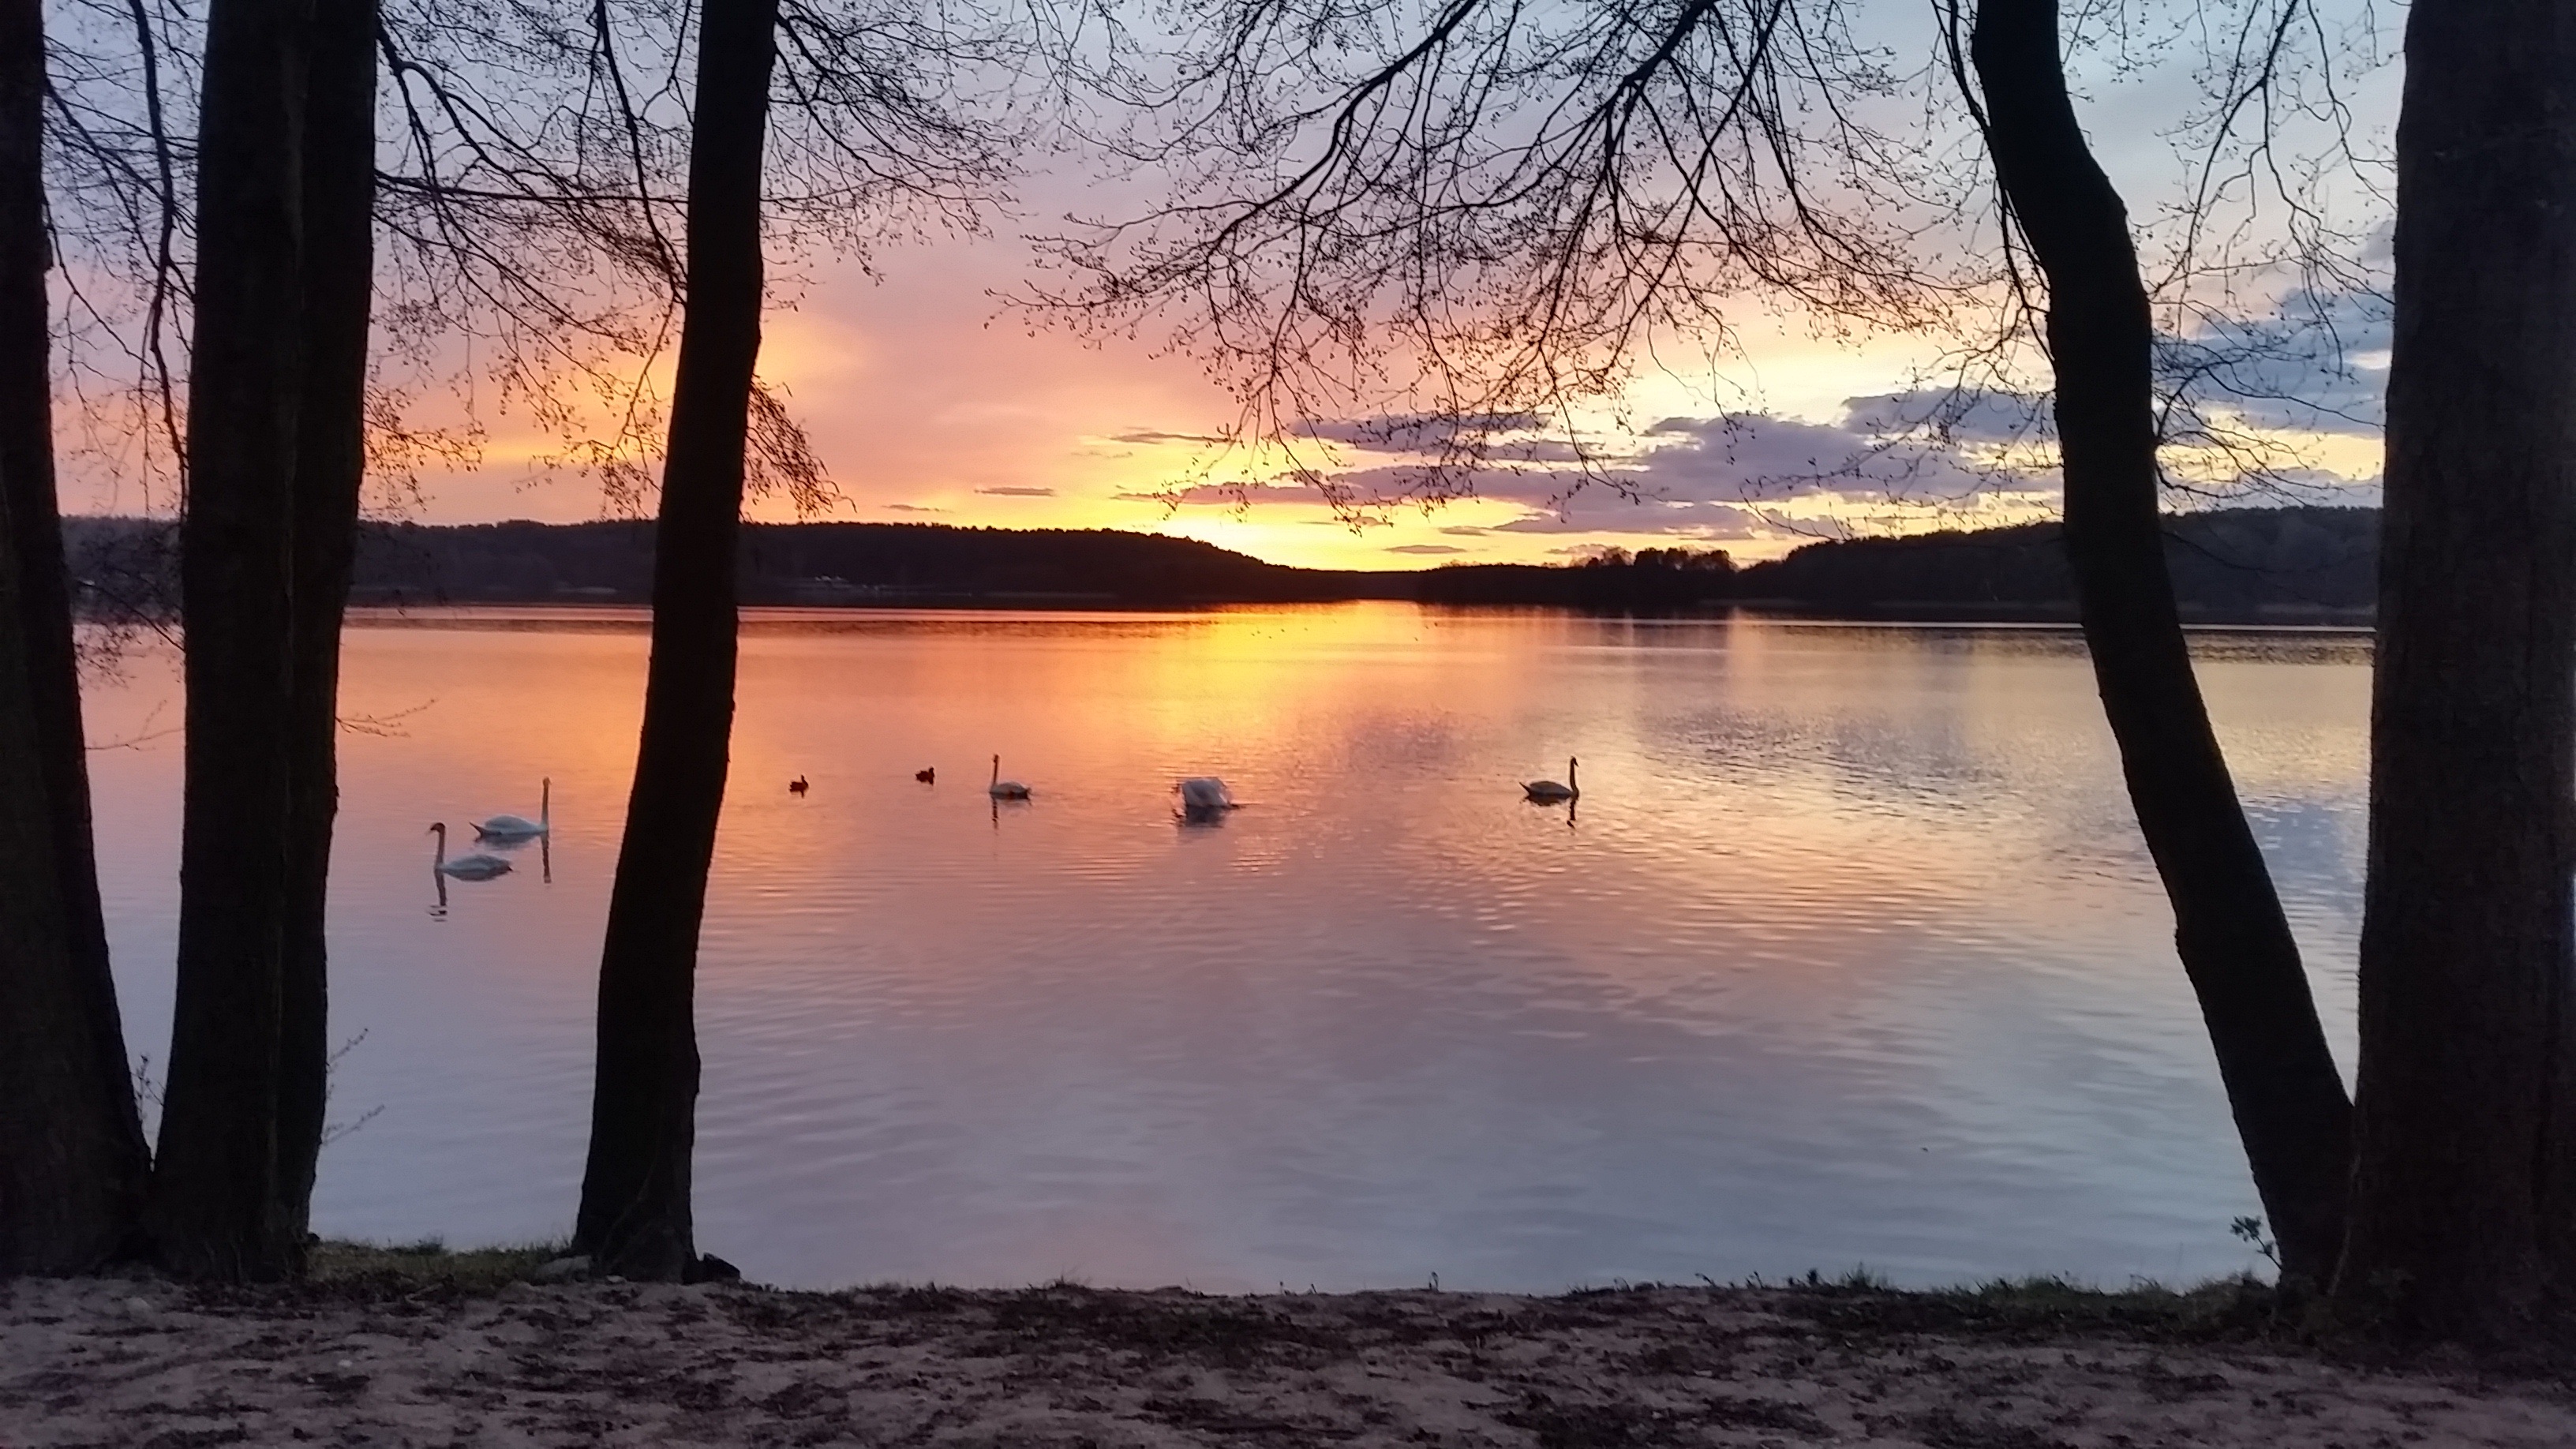
landscape, sea, tree, water, nature, cloud, sky, sun, sunrise, sunset, sunlight, morning, lake, dawn, river, dusk, evening, reflection, body of water, clouds, branches, poland, swans, loch, masuria, romanticism, atmospheric phenomenon